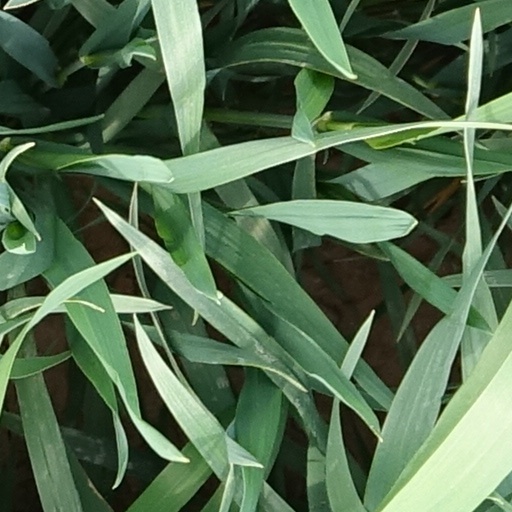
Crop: wheat